Valery Zhukovsky

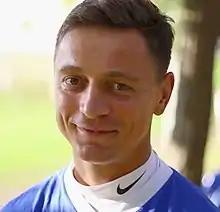
Zhukovsky in 2016

Valery Frantsevich Zhukovsky (born 21 May 1984) is a Belarusian professional footballer who plays for Maxline Vitebsk.